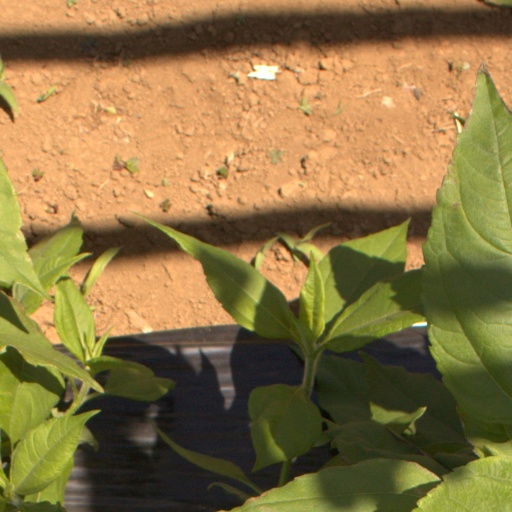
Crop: Jerusalem artichoke